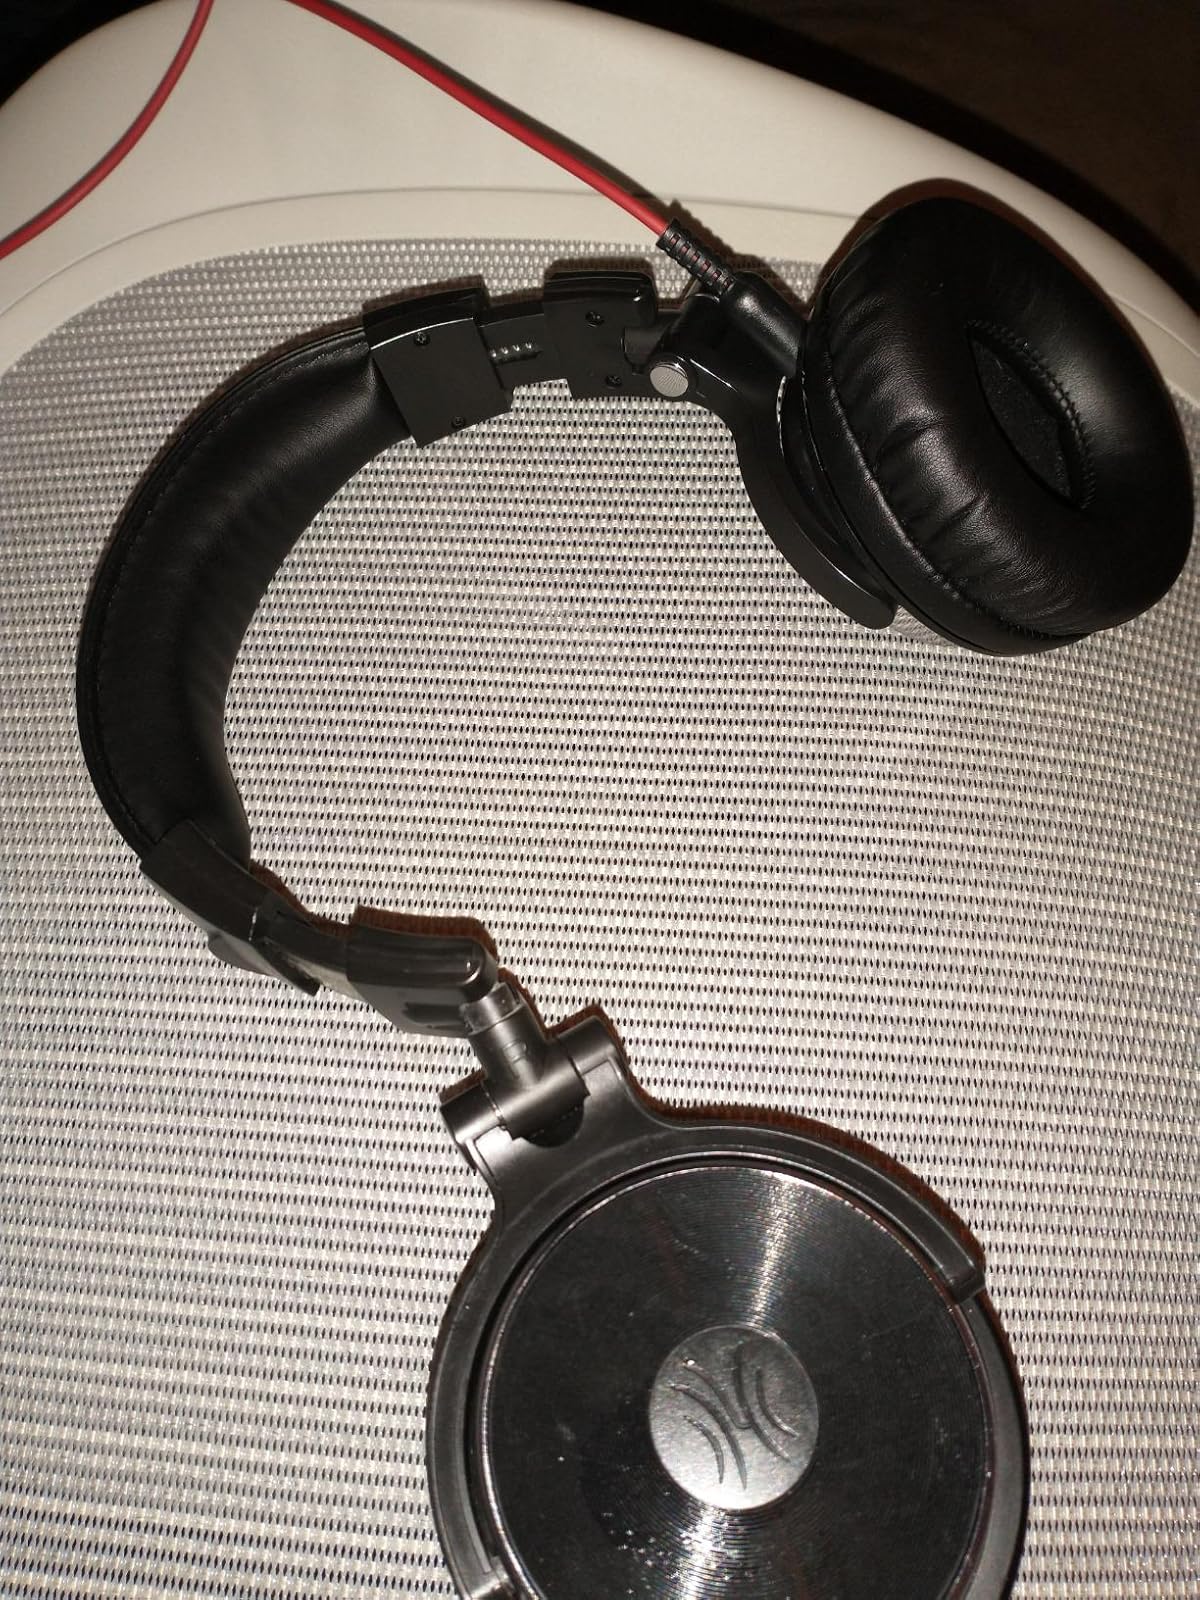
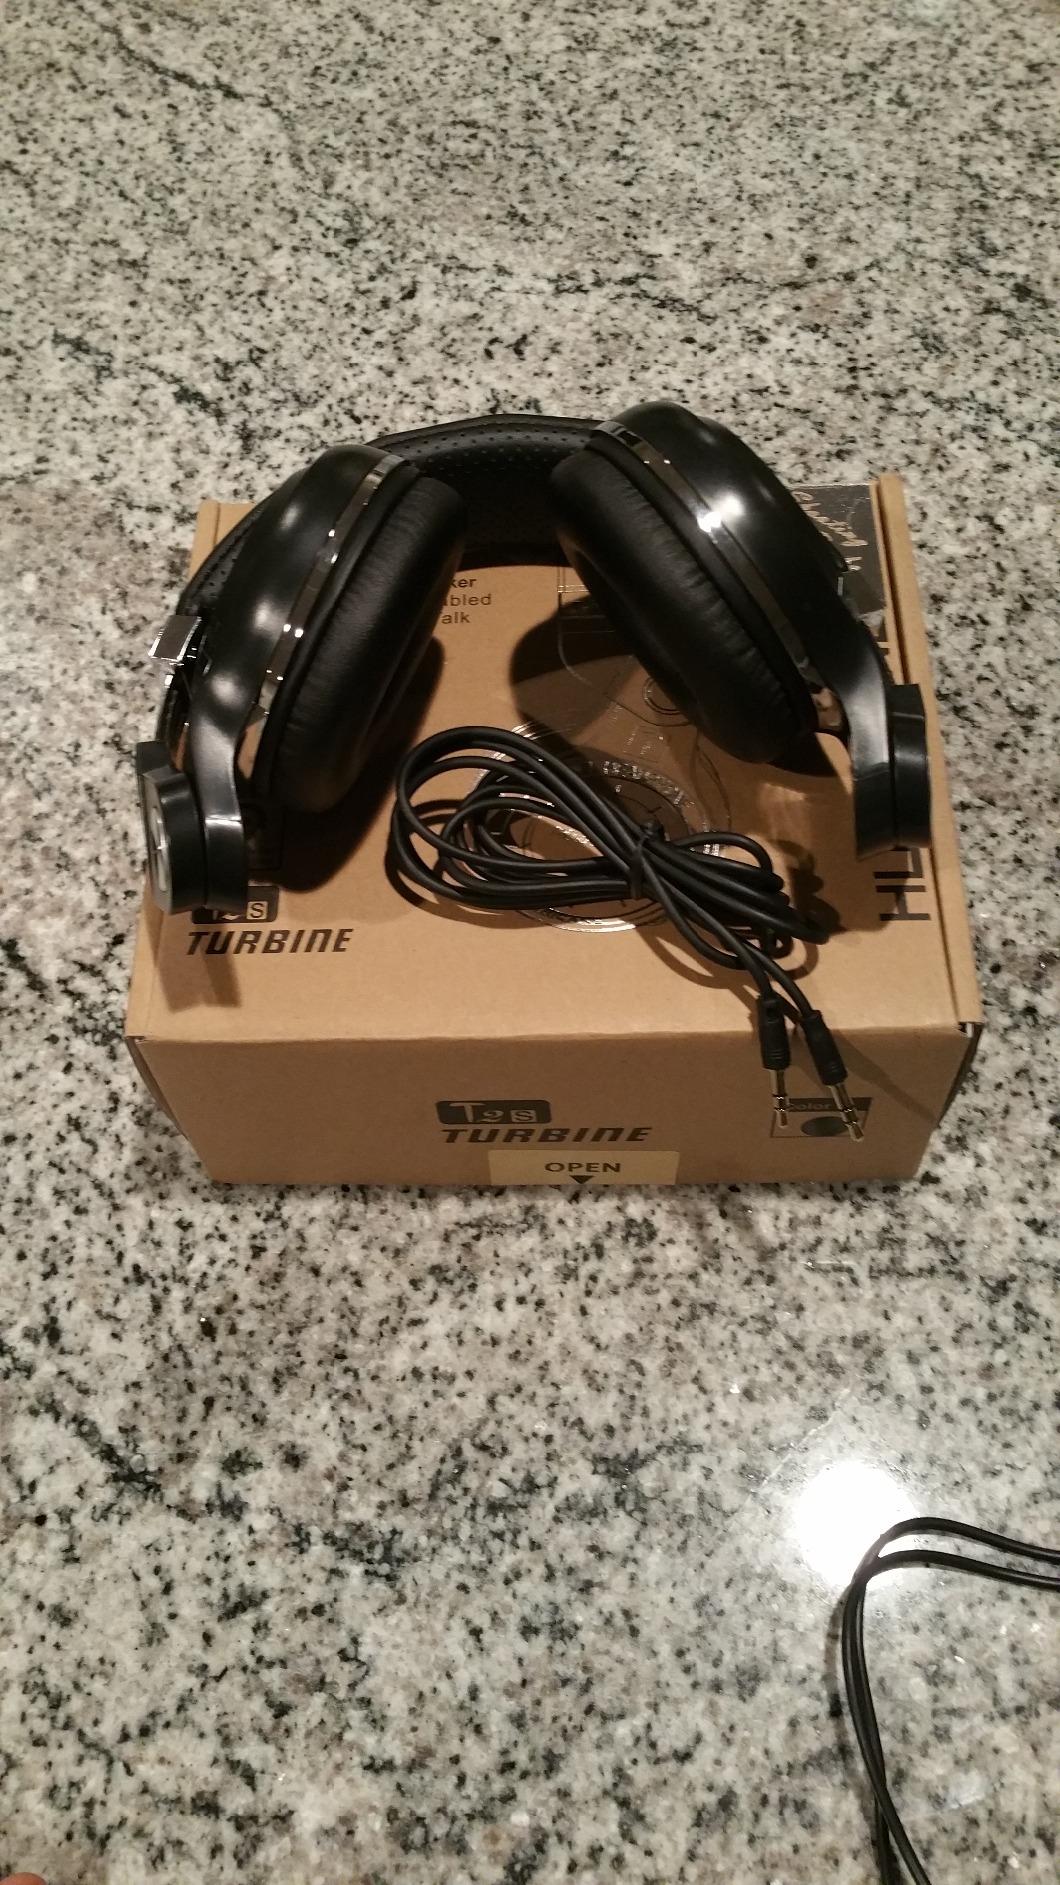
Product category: headphones
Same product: no